The Countess (courtesan)

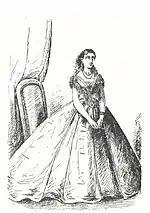
Berloget's drawing of La Charles

Berloget was drafted to serve in the French Army, and had to spend that time presenting as a man. She wrote about the sadness that her temporary detransition caused her. She later deserted from her post. In 1861, Berloget was arrested for desertion and theft, and was sentenced to ten years in prison. While in prison, she met a fellow prisoner named Gustave Engel, who she describes in her autobiography as the love of her life. Upon her release from prison, she returned to her life in Paris, living as a woman.